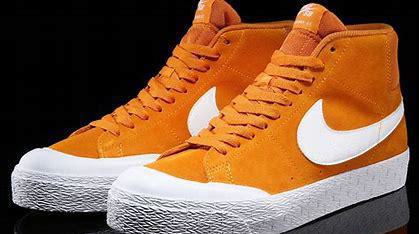
Brand: Nike
Model: Blazer SB